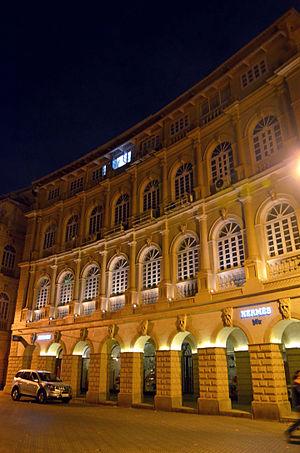
Le luxe est le mode de vie consistant à pratiquer des dépenses somptuaires et superflues, dans le but de s'entourer d'un raffinement fastueux ou par pur goût de l'ostentation, par opposition aux facteurs ne relevant que de la stricte nécessité. Par extension, le luxe désigne également tous les éléments et pratiques permettant de parvenir à ce niveau de vie. L'aspect d'inutilité du luxe est à la base de l'expression « C'est du luxe ! », familière dans son utilisation pour qualifier quelque chose de superflu. Un produit de luxe désigne un produit d'une très grande qualité, raffiné, coûteux et rare, même si de nos jours les frontières du luxe sont tenues volontairement floues par les entreprises commercialisant produits et prestations.